Luck Be a Landlord

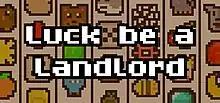
Luck Be a Landlord's cover art on Steam

Luck Be a Landlord is a roguelike deck-building video game developed and published by TrampolineTales. Players attempt to pay their rent by using a customizable slot machine.